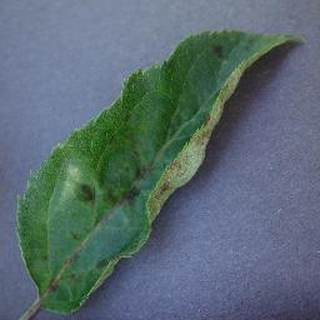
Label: apple_apple_scab